Gentianella campestris

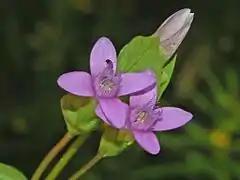
Close-up on flowers

"Gentianella campestris" is a biennial plant of small size, reaching on average in height. It has erect stems, simple or branched at the base and the leaves are opposite, ovate-lanceolate and unstalked. The flowers are in size. Their color is usually bluish-purple, but may be white, pink or lilac, with petals and sepals fused (gamopetalous and gamosepalous). There are four petals, ciliate at the base. There are also four sepals, which differ in size (two are wide and two narrow). The flowering period extends from June to October. The fruit is a capsule.